Rogers Locomotive and Machine Works

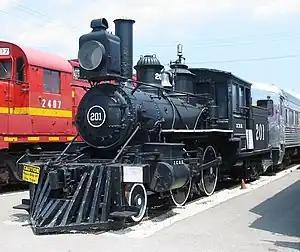
Illinois Central Railroad 201, built by Rogers in 1880, preserved at the Illinois Railway Museum

In November 1868 Rogers delivered five identical coal-burning 4-4-0 steam locomotives (assigned Nos. 116–120) to the Union Pacific Railroad, which were subsequently placed into freight service in western Wyoming and Utah. Union Pacific No. 119 would gain fame on May 10, 1869, when it took part in the "Golden Spike" ceremony at Promontory, Utah, to celebrate the completion of the First transcontinental railroad. The unit was rebuilt in the early 1880s, and redesignated as road No. 343 in 1885. No. 119 was retired and sent to the scrapyard after nearly 35 years of service in April 1903. A full-scale, operating replica was completed in 1979, and now is part of an operational display at the Golden Spike National Historic Site.